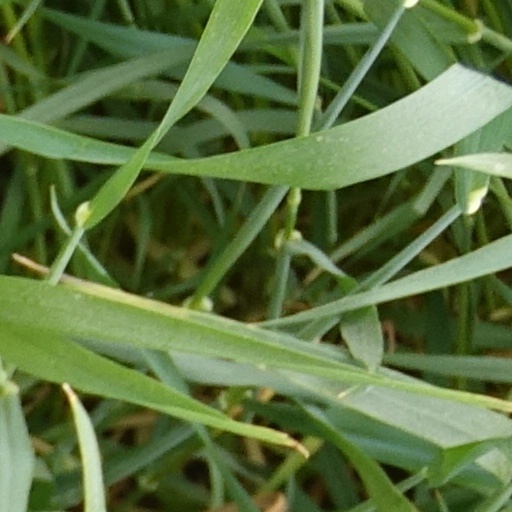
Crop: wheat